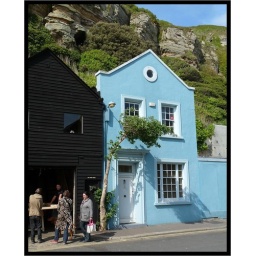
On the road leading to the beach in the &amp;quot;Old Town&amp;quot;.